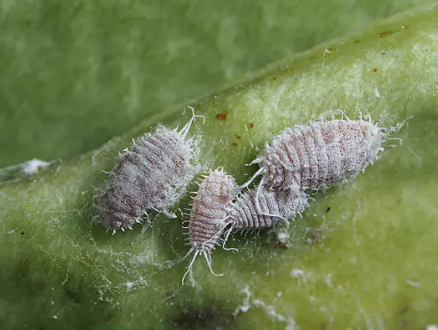
Label: mealybug_infestation